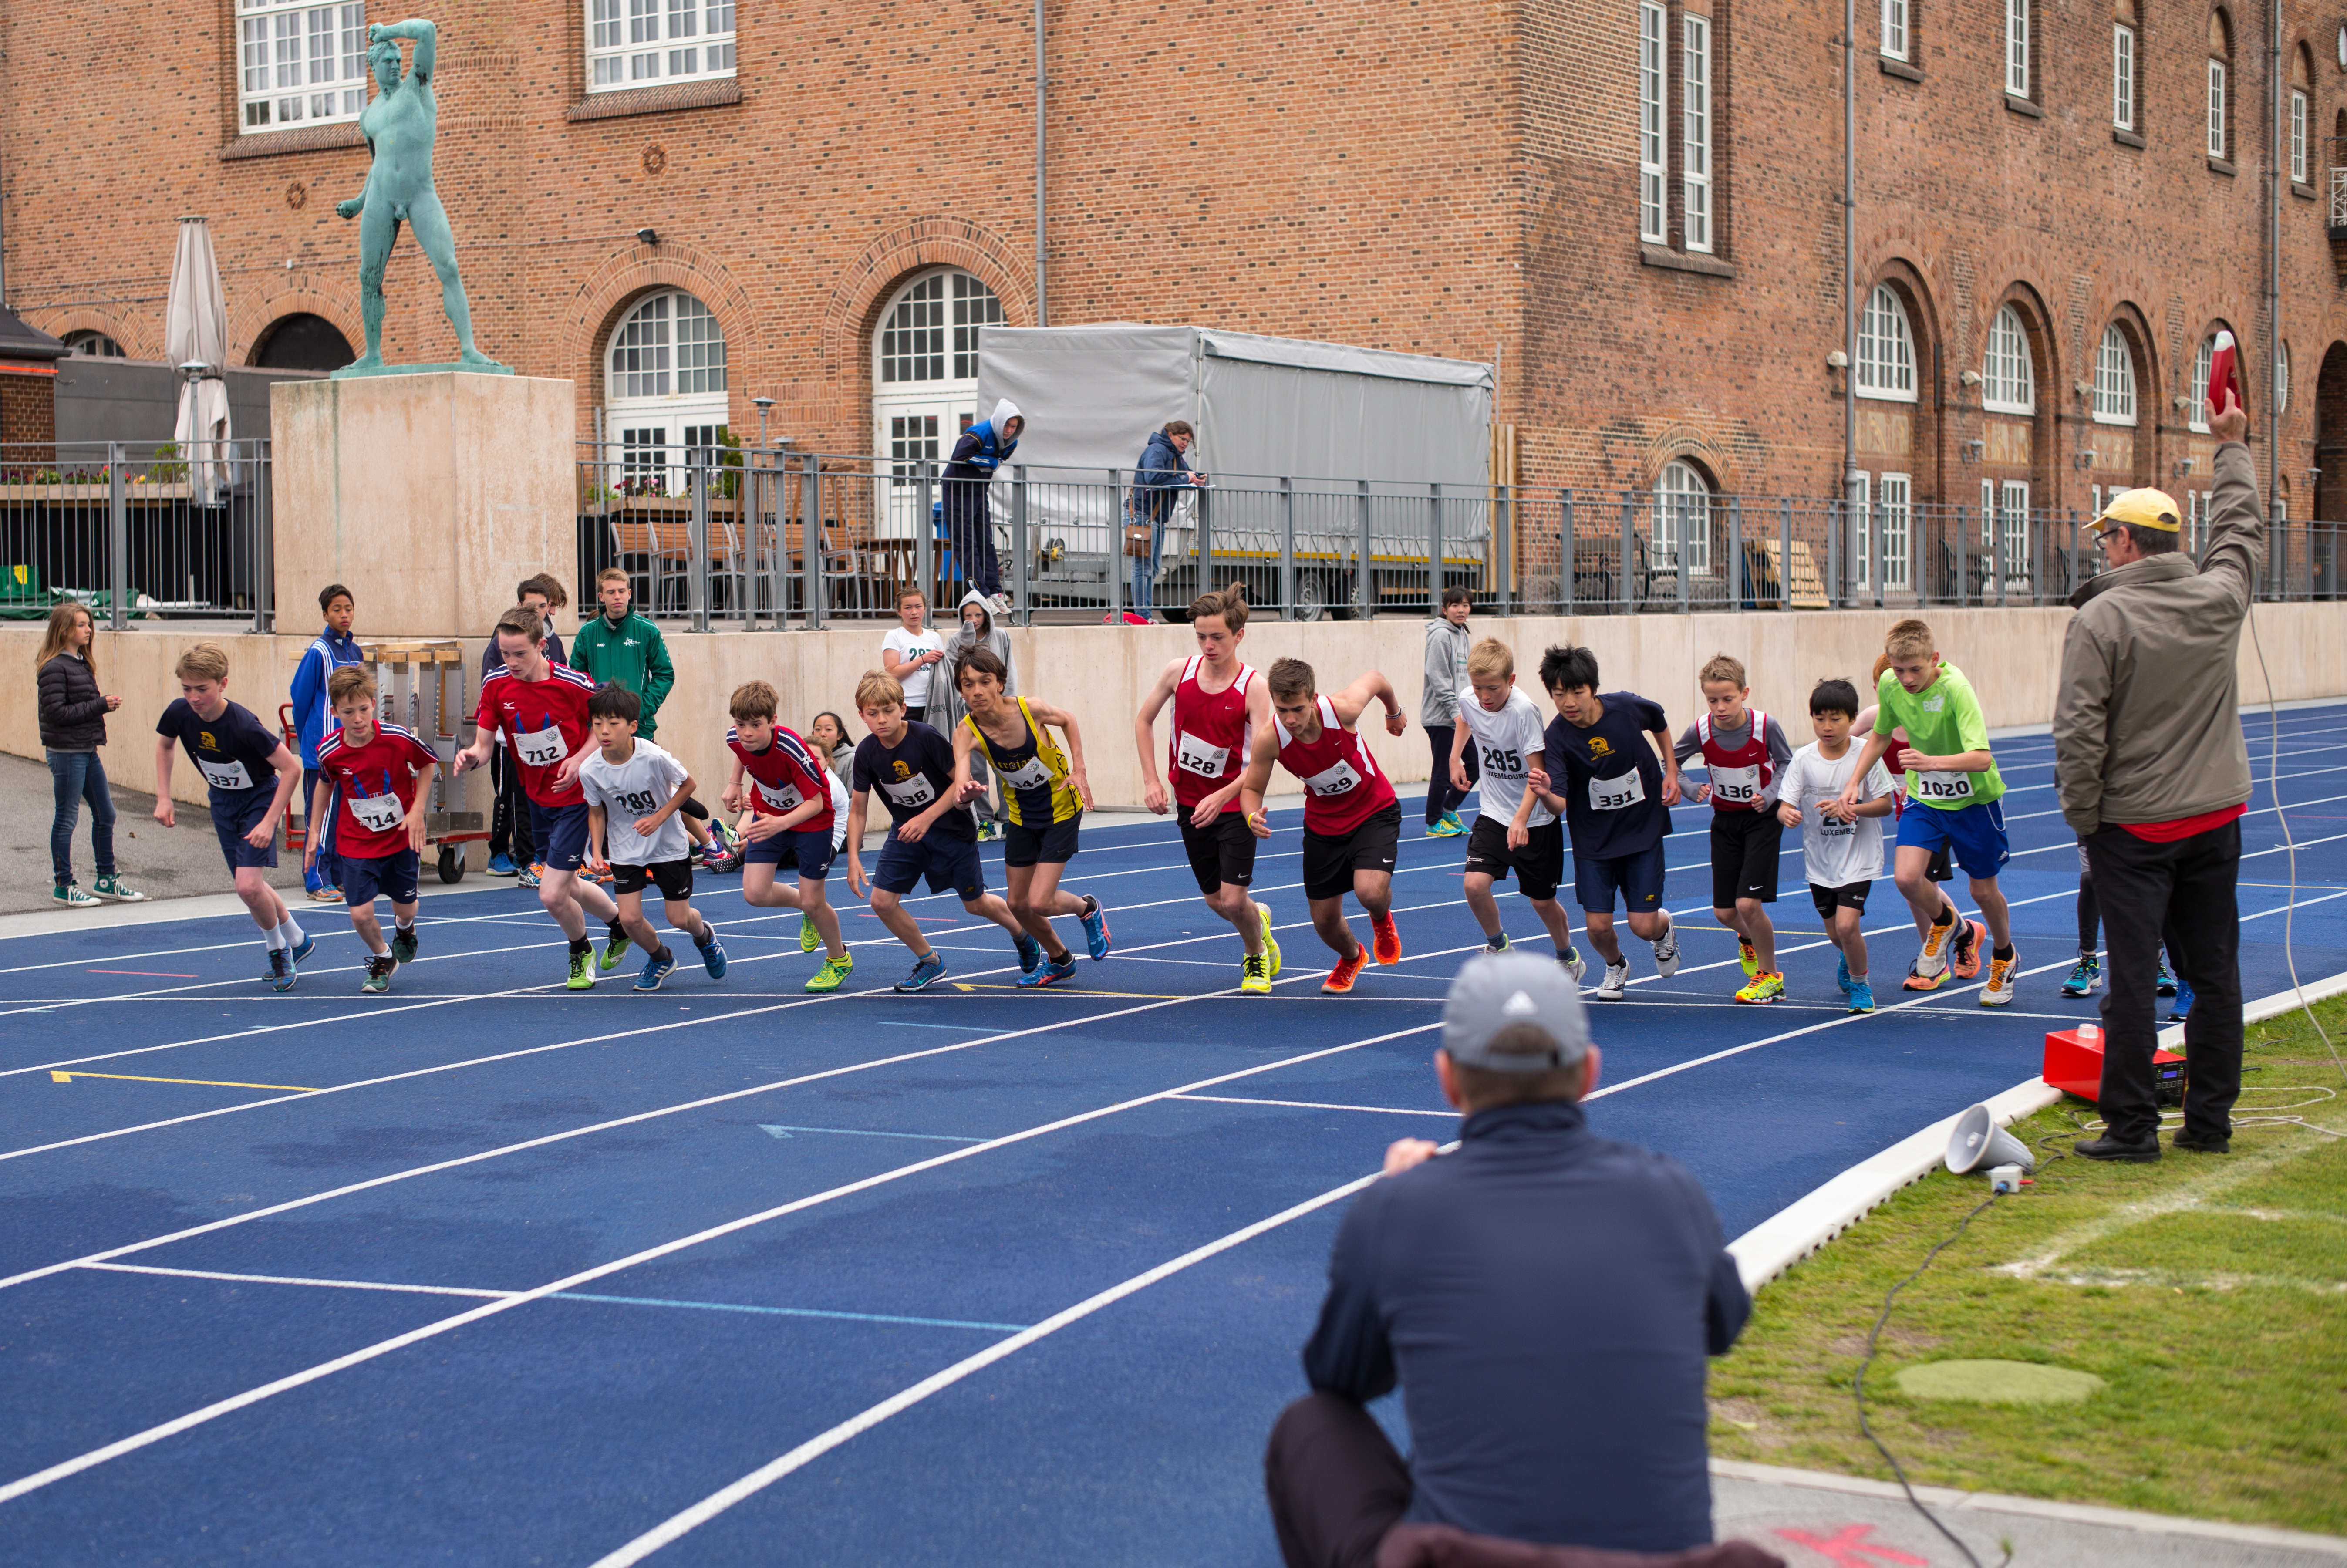
structure, sports, endurance, athletics, sprint, physical exercise, human action, track and field athletics